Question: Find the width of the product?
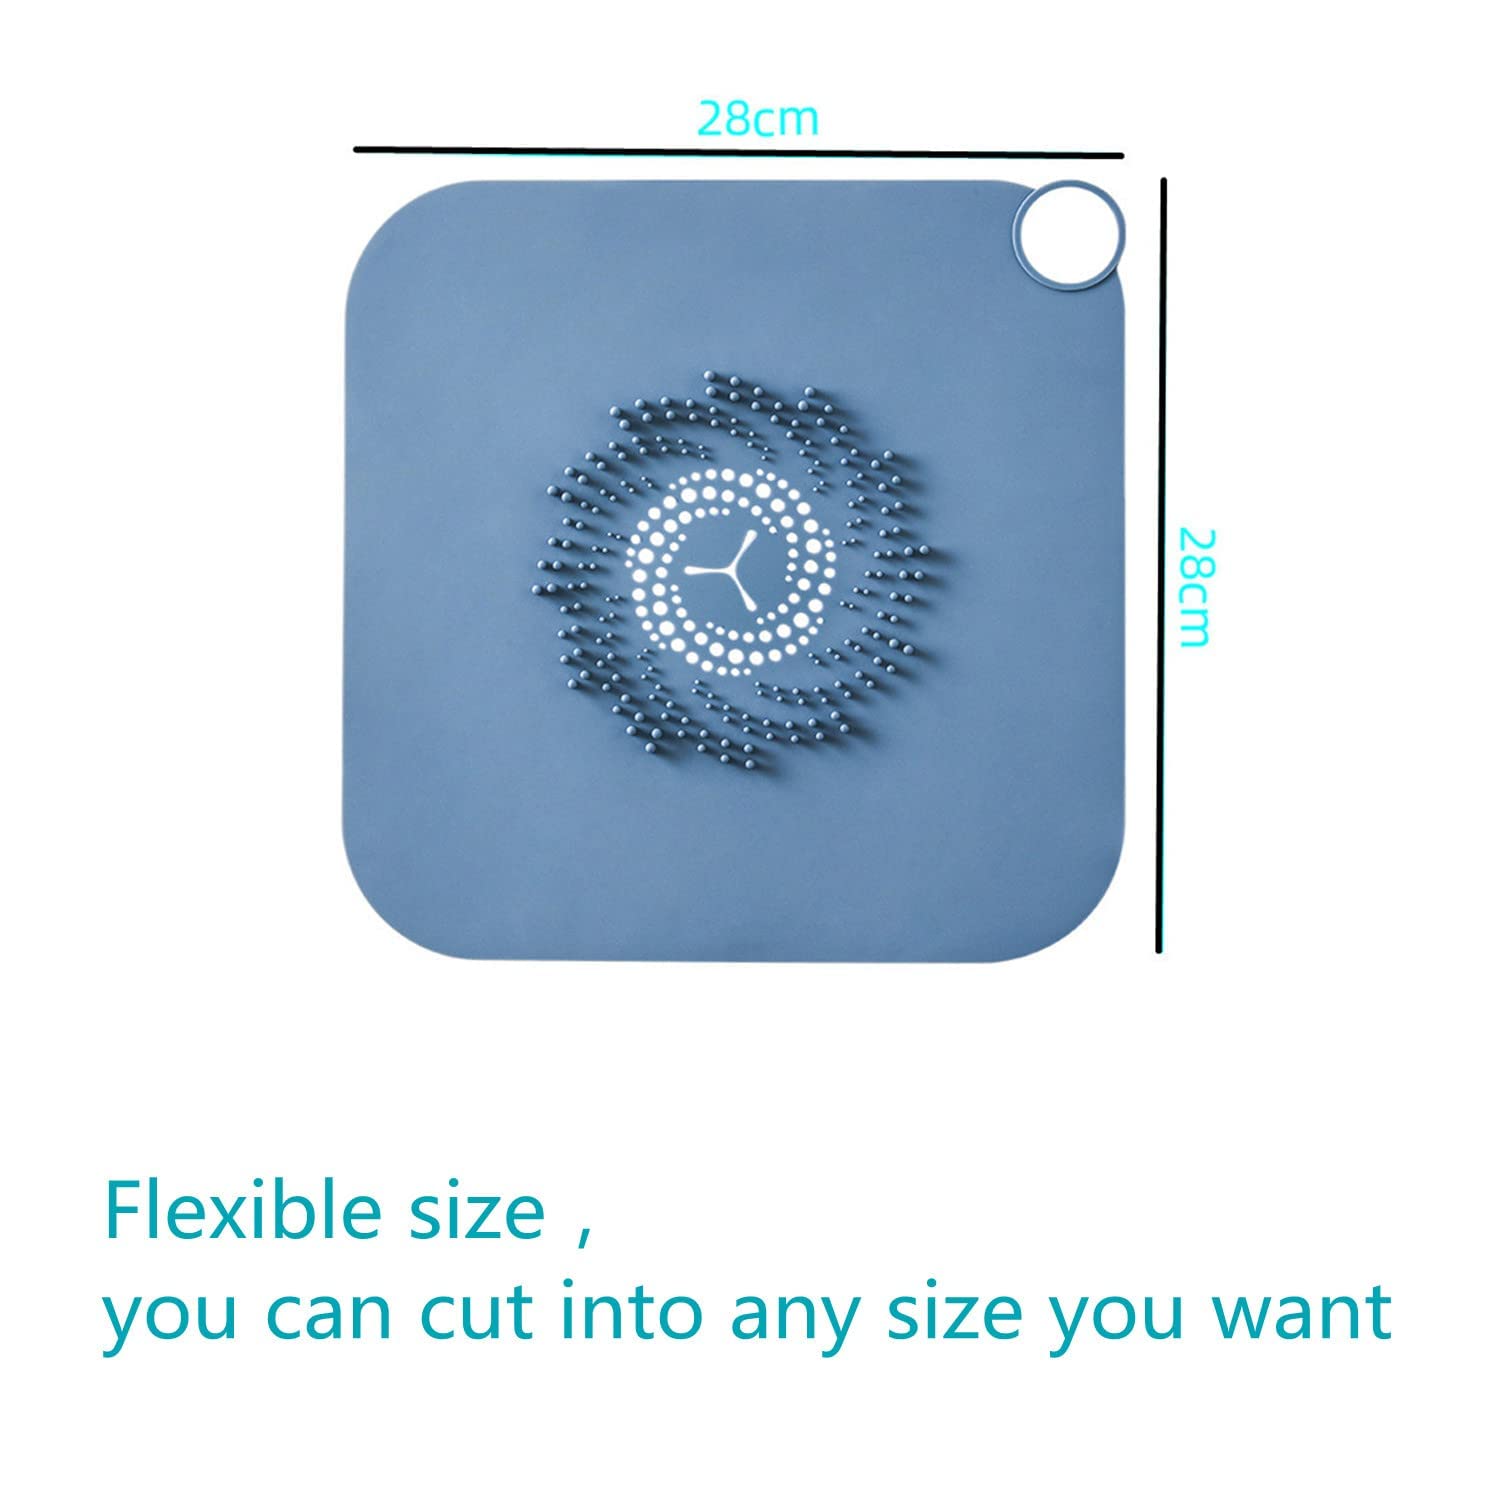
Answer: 28.0 centimetre